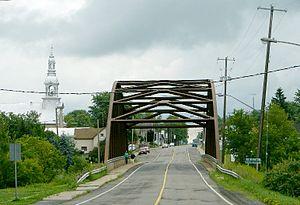
St-Albert est un petit village franco-ontarien qui fait partie de la municipalité de La Nation dans l'Est de l'Ontario au Canada.